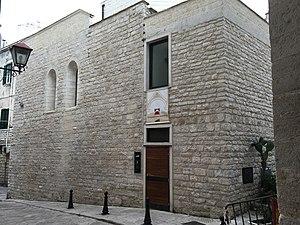
Synagogue Musée Sant'Anna de Trani
La synagogue de Trani, aussi appelée en judéo-italien la Scolanova ou nouvelle synagogue, est une synagogue située à Trani en Italie, construite au XIIIᵉ siècle à l'époque médiévale et confisquée par l'Église catholique lors d'une vague d'antisémitisme dans les années 1380. Convertie en église sous le nom de Santa Maria in Scolanova, elle a été désanctifiée par l'Église en 2006 et restituée à la communauté juive locale pour redevenir une synagogue.